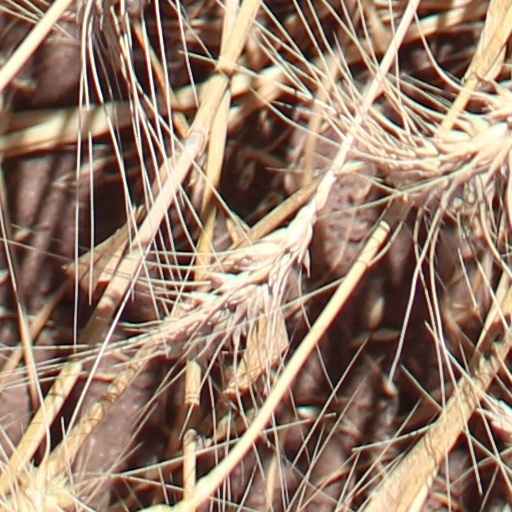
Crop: wheat